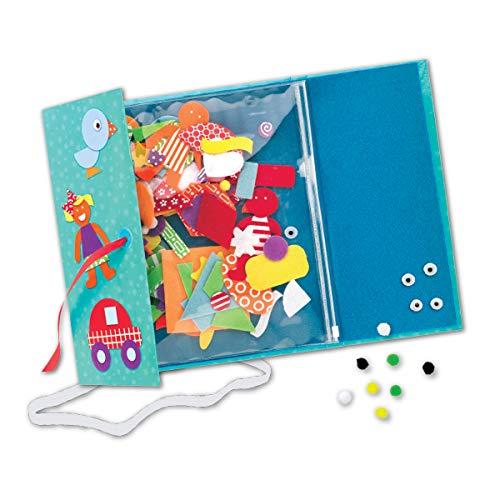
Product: Creativity for Kids My First Fun Felt Shapes - Travel Friendly Felt Board for Toddlers (Imaginative Pretend Play for Kids, 100+Piece)
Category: Toys & Games | Arts & Crafts | Craft Kits | Felt Kits
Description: Felt board set for toddlers - see your child's imagination come to life as they layer simple felt shapes and wiggly eyes onto a child-sized felt story board.
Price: $12.15
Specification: ProductDimensions:2x10.5x12.2inches|ItemWeight:12.8ounces|ShippingWeight:12.8ounces(Viewshippingratesandpolicies)|DomesticShipping:ItemcanbeshippedwithinU.S.|InternationalShipping:ThisitemcanbeshippedtoselectcountriesoutsideoftheU.S.LearnMore|ASIN:B008RAOG3C|Itemmodelnumber:1274000|Manufacturerrecommendedage:3yearsandup